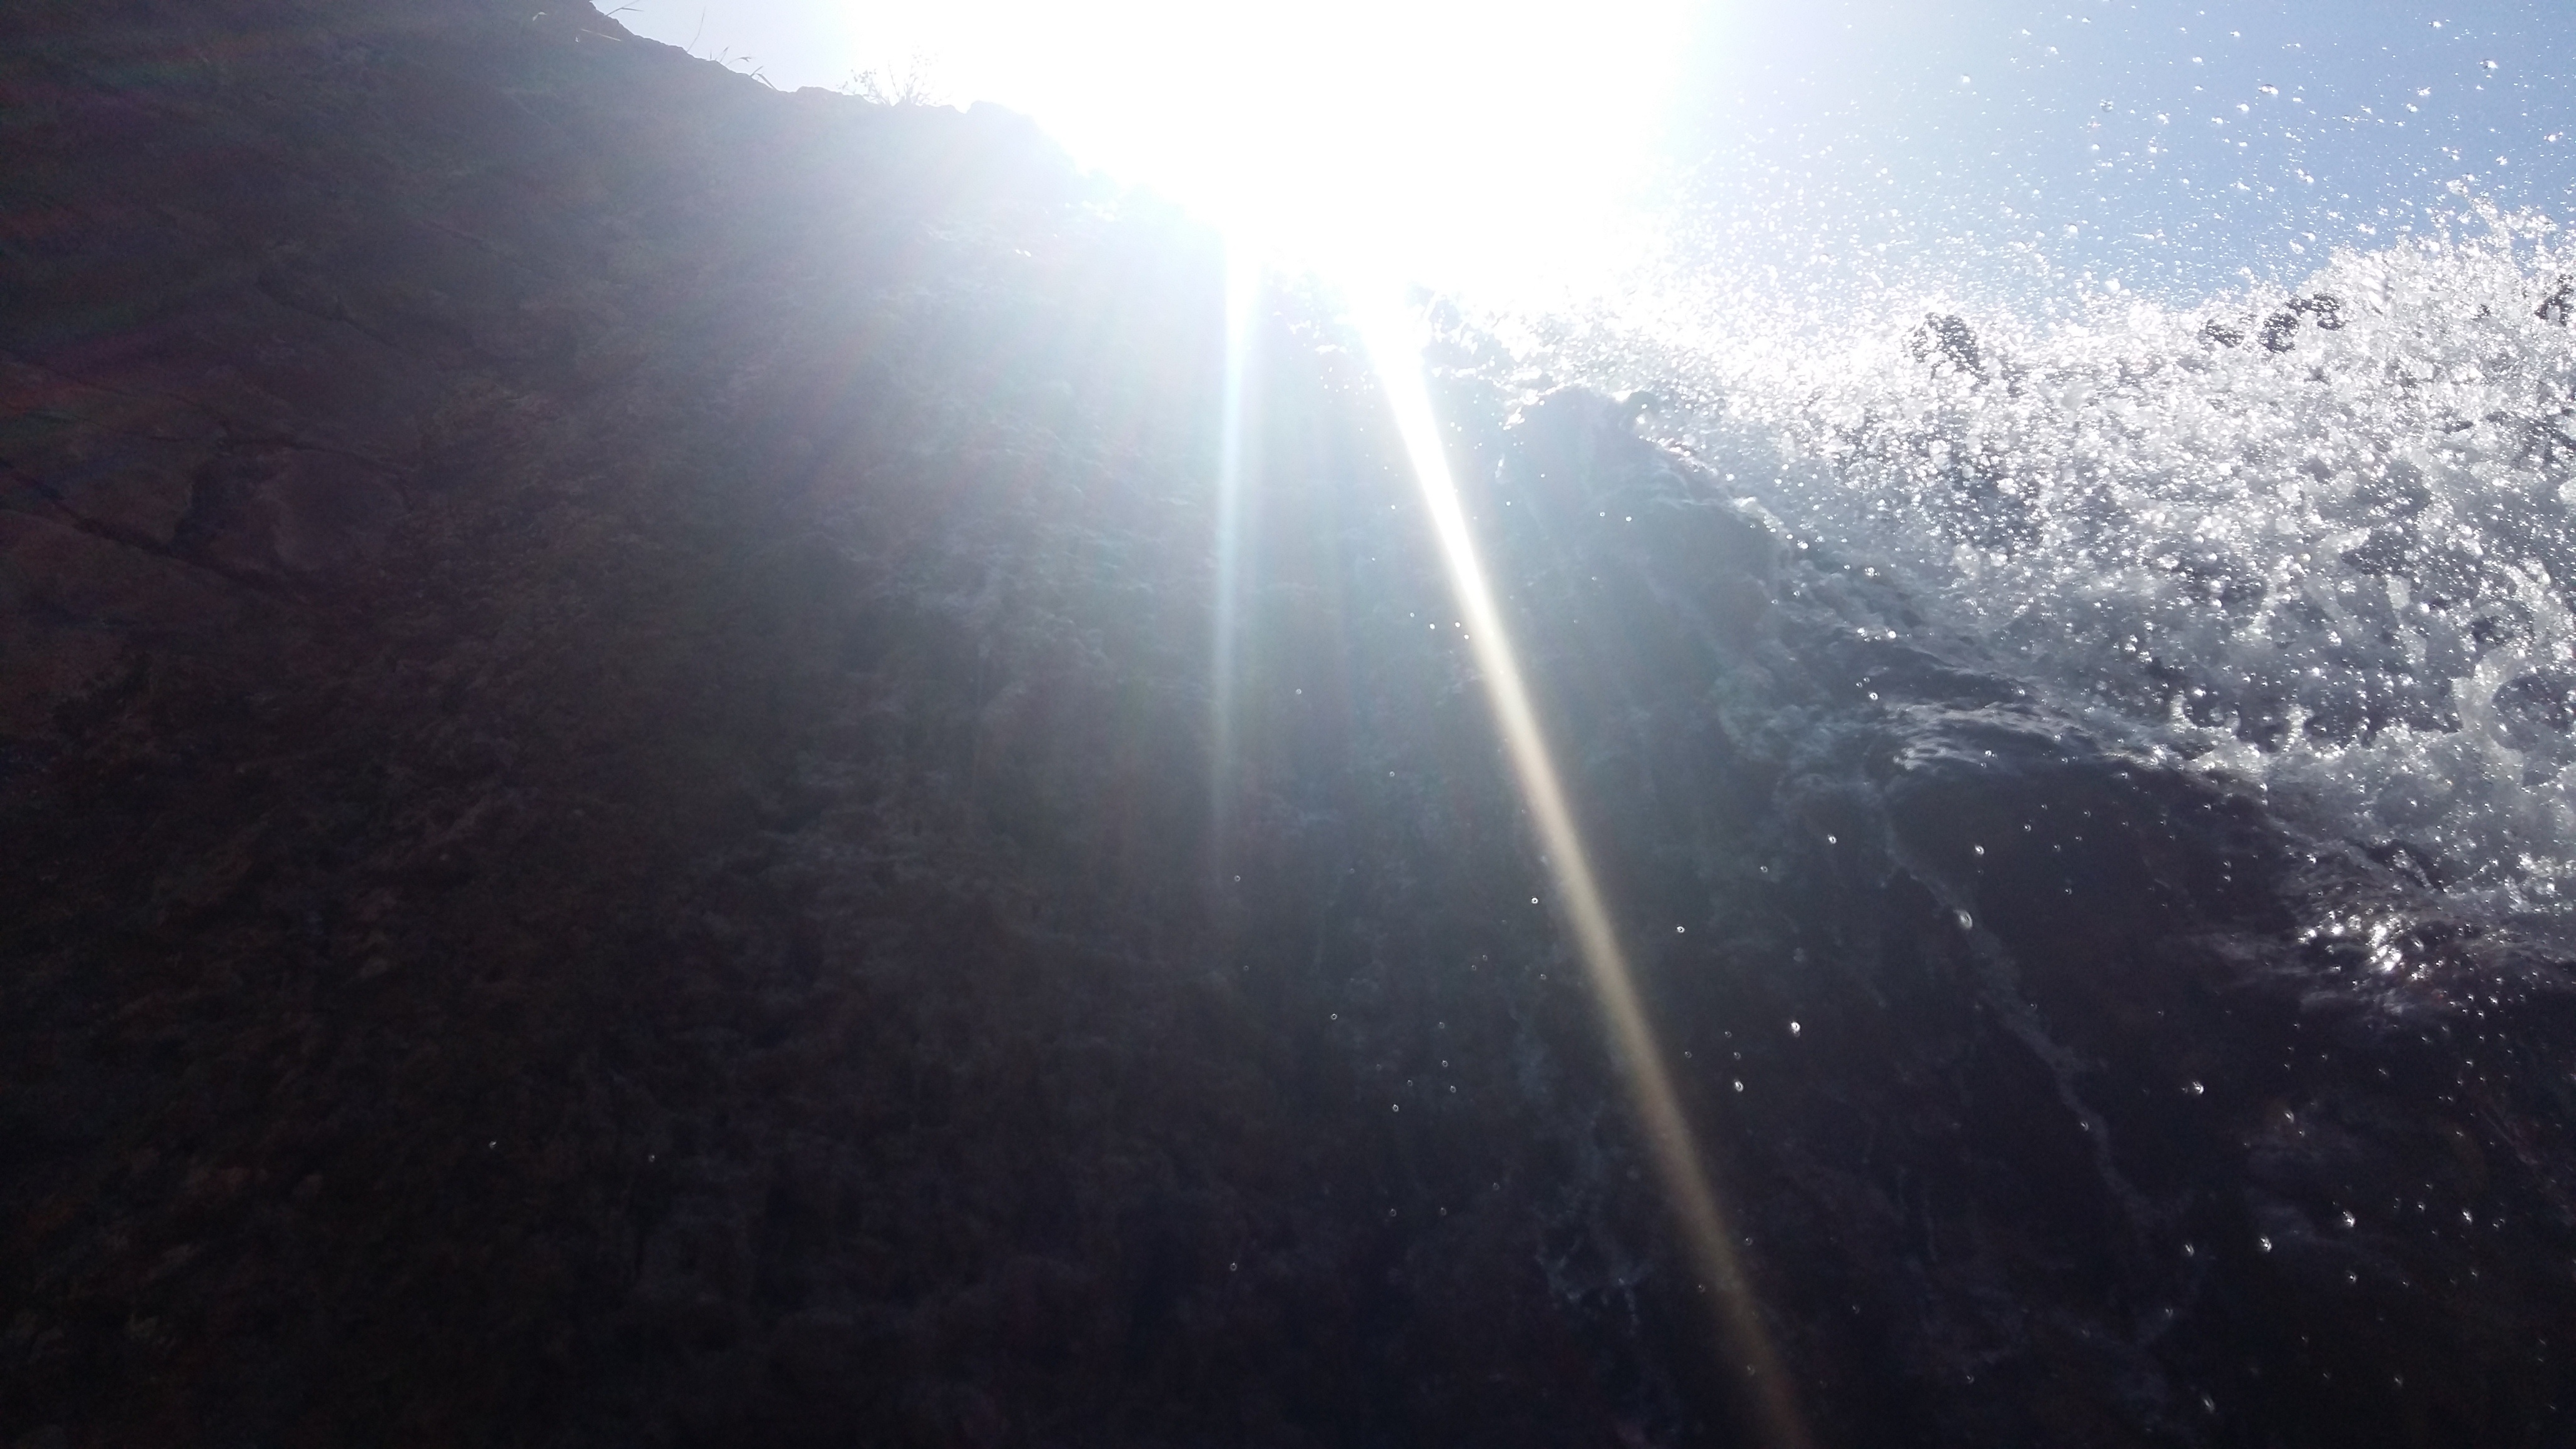
light, sunlight, wave, underwater, weather, atmospheric phenomenon, atmosphere of earth, geological phenomenon